Ancient Egyptian religion

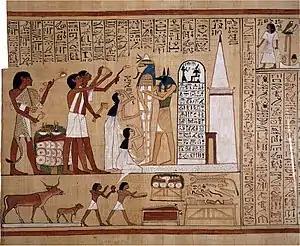
The Opening of the Mouth ceremony being performed before the tomb

At many sacred sites, the Egyptians worshipped individual animals which they believed to be manifestations of particular deities. These animals were selected based on specific sacred markings which were believed to indicate their fitness for the role. Some of these cult animals retained their positions for the rest of their lives, as with the Apis bull worshipped in Memphis as a manifestation of Ptah. Other animals were selected for much shorter periods. These cults grew more popular in later times, and many temples began raising stocks of such animals from which to choose a new divine manifestation. A separate practice developed in the Twenty-sixth Dynasty, when people began mummifying any member of a particular animal species as an offering to the god whom the species represented. Millions of mummified cats, birds, and other creatures were buried at temples honoring Egyptian deities. Worshippers paid the priests of a particular deity to obtain and mummify an animal associated with that deity, and the mummy was placed in a cemetery near the god's cult center.